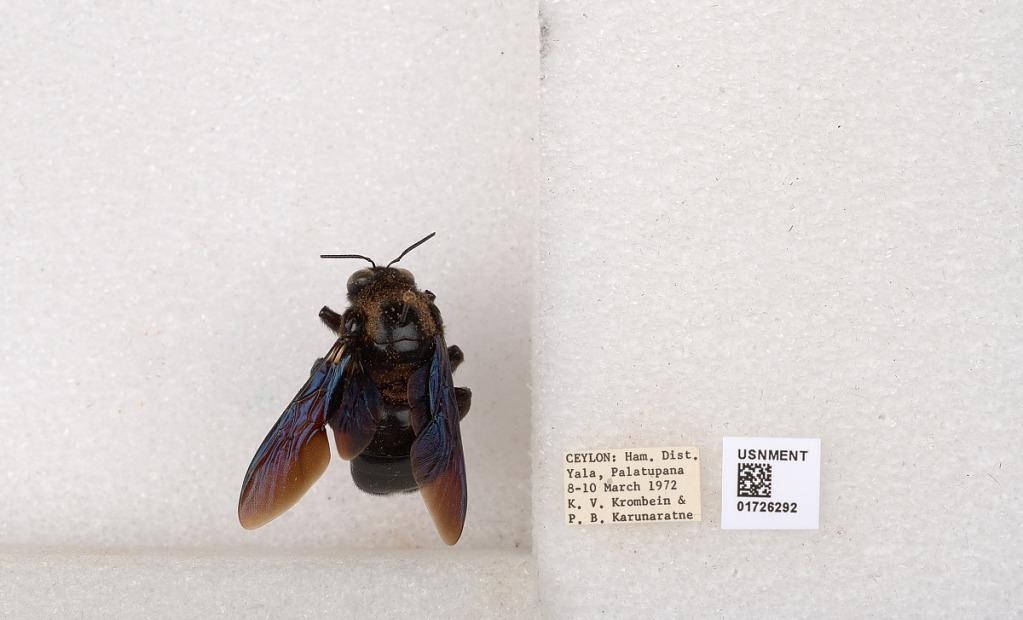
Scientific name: Xylocopa (Ctenoxylocopa) fenestrata (Fabricius)
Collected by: P. Karunaratne
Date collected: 1972-3-8
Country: Sri Lanka
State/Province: Southern Province
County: Hambantota District
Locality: Yala, Palatupana